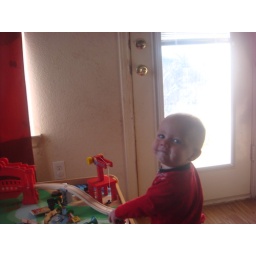
judah likes to cause earthquakes on the train table by grabbing a hold of the track and shaking it...